Planina, Semič

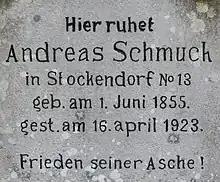
Gottschee German gravestone with the toponym "Stockendorf"

The name "Planina" comes from the Slovene common noun "planina", referring to a mountain without trees or to a grassy mountain area used for grazing livestock. The longer name "Planina pod Mirno Goro" means 'Planina below Mount Mirna'. The German name of the settlement, "Stockendorf", is a compound of "Stock" 'stump' and "Dorf" 'village', referring to a settlement at a site where land was cleared by burning and the stumps were then grubbed out. The Gottschee German name "Aobə" is the dialect form of the standard German noun "Alpe" 'mountain pasture' and semantically corresponds to the Slovene name "Planina".